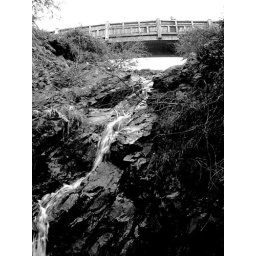
The high bridge over a water fall in Vancouver's Queen Elisabeth Park.